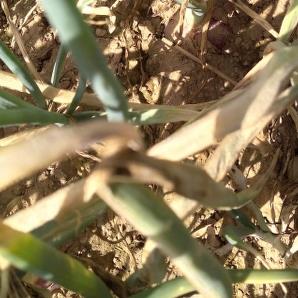
Crop: Onion
Condition: alternaria-d